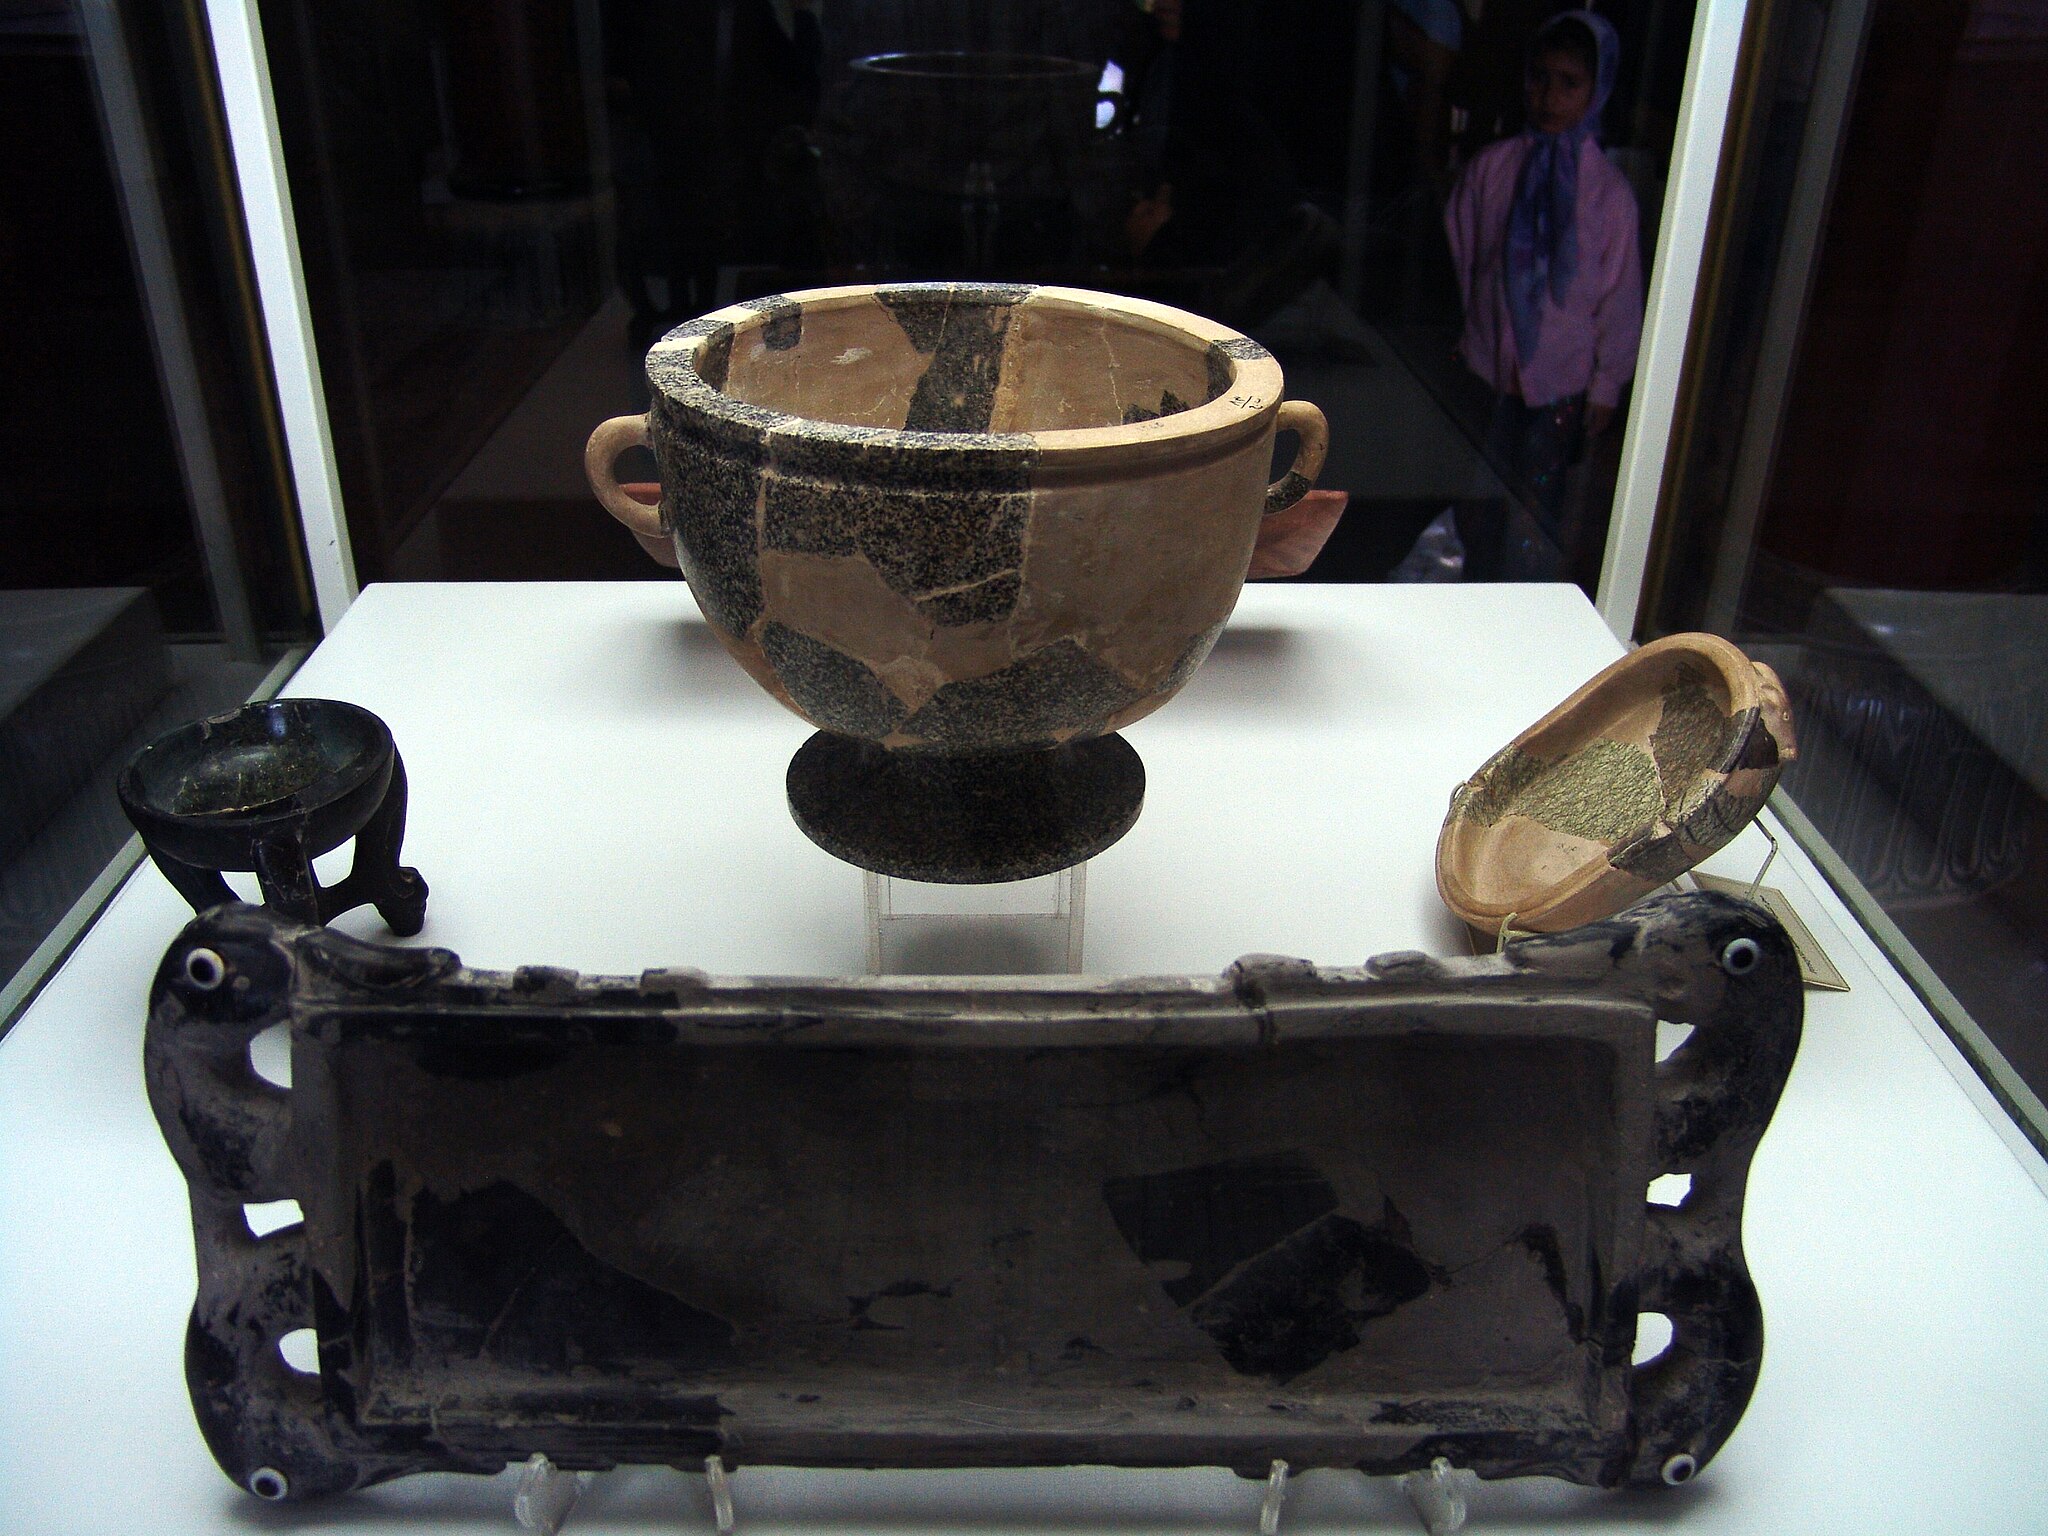
Title: Persepolis 2007 Darafsh (30)
Description: Persepolis
Date: 2007-08-30 09:10:12
Categories: GFDL, Taken with Sony DSC-F828, Museum of Persepolis, License migration redundant, Self-published work, Files with coordinates missing SDC location of creation, 2007 in Persepolis, Photos by Darafsh Kaviyani